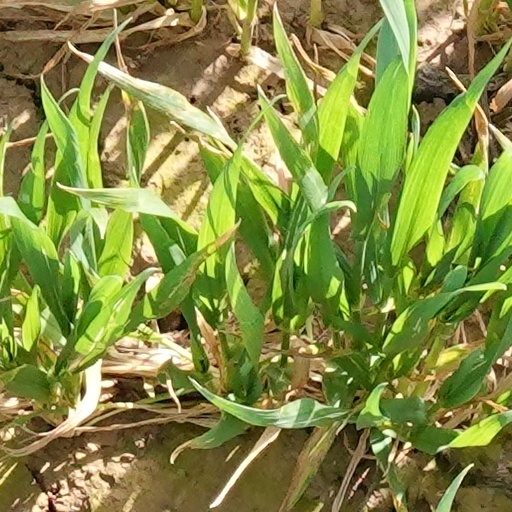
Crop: wheat